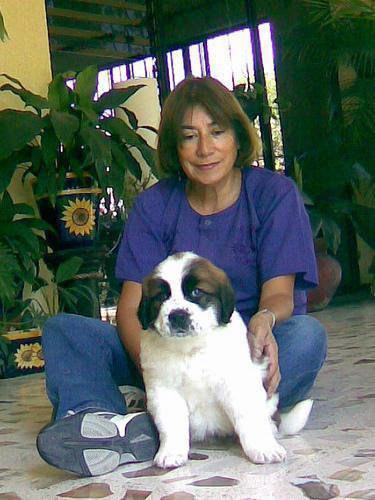
Saint_Bernard